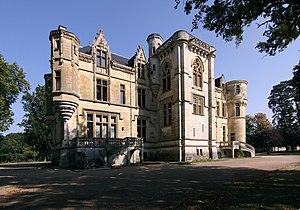
Farges-Allichamps est une commune française située dans le département du Cher, en région Centre-Val de Loire.
Cet article recense de manière non exhaustive les châteaux et demeures situés dans le département français du Cher. Il est fait état des inscriptions et classements au titre des monuments historiques.
Cet article recense les monuments historiques du Cher, en France.